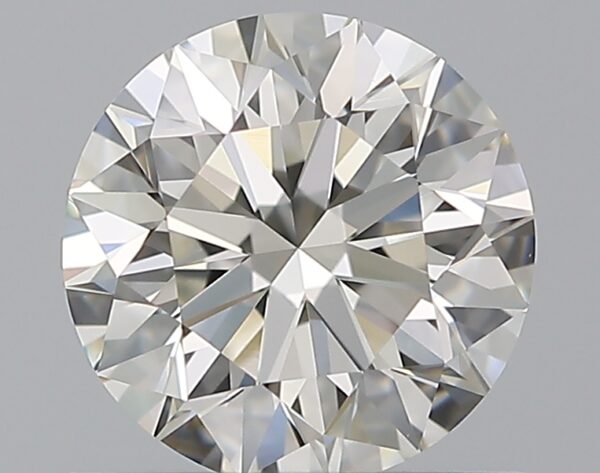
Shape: round
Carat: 0.8
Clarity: VVS2
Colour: I
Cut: EX
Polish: EX
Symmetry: EX
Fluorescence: ST
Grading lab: GIA
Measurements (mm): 5.88 x 5.92 x 3.7